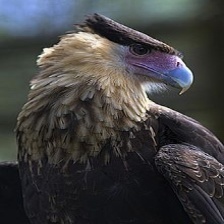
Species: CRESTED CARACARA
Scientific name: CARACARA CHERIWAY